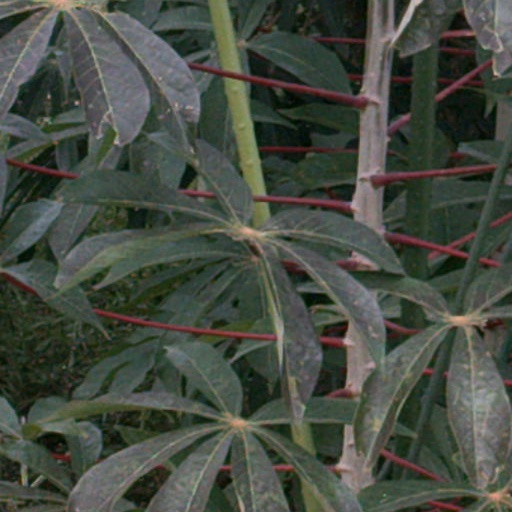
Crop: cassava